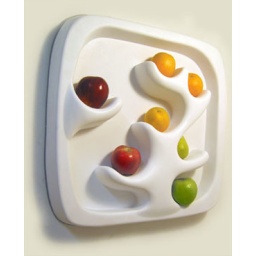
wall mounted fruit holder by umamy